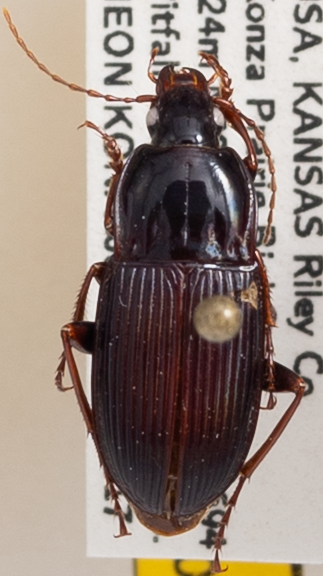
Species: Pterostichus permundus
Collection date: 2020-06-17
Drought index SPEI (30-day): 0.39
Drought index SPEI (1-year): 1.064
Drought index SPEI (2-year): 1.69